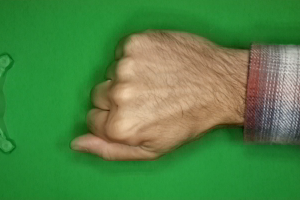
Label: rock